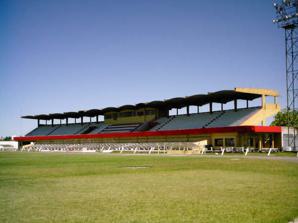
Building: Estadio Goyenola
Country: Uruguay
Year built: 1955
Estadio Goyenola Full name Estadio Ingeniero Raúl Goyenola Location Tacuarembó , Uruguay Coordinates 31°42′43″S 55°59′31″W / 31.71194°S 55.99194°W / -31.71194; -55.99194 Owner Municipality of Tacuarembó Capacity 12,000 Surface Grass Opened May 18, 1955 ( 1955-05-18 ) Tenants Tacuarembó FC Estadio Goyenola ( Estadio Ingeniero Raúl Goyenola ) is a multi-use stadium in Tacuarembó , Uruguay .  It is currently used mostly for football matches and is the home stadium of Tacuarembó FC .  The stadium holds 12,000 people and was built in 1955. References Wikimedia Commons has media related to Estadio Raúl Goyenola .